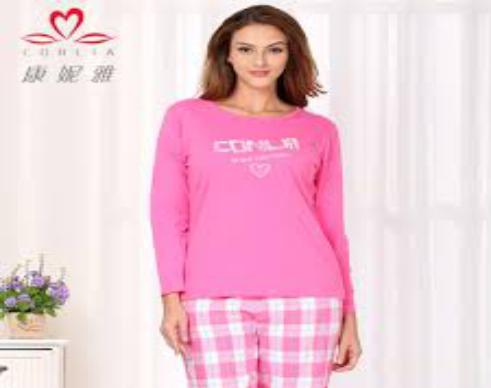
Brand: conlia
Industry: Clothes